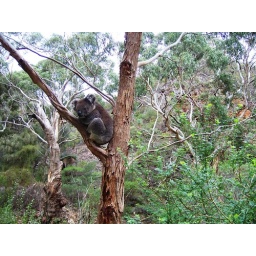
Koala sleeping in the gum tree